Michael Malone

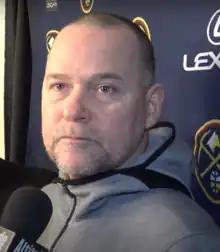
Malone in 2020

Michael Malone (born September 15, 1971) is an American professional basketball coach who most recently served as the head coach for the Denver Nuggets of the National Basketball Association (NBA). He is currently an analyst for ESPN. He had also been the head coach of the Sacramento Kings in 2013–2014. Malone previously served as an assistant coach of the New York Knicks, Cleveland Cavaliers, New Orleans Hornets, and Golden State Warriors.